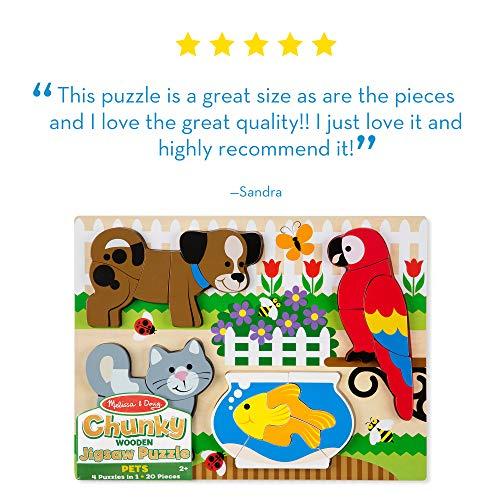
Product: Melissa & Doug Pets Wooden Chunky Jigsaw Puzzle - Dog, Cat, Bird, and Fish (20 pcs)
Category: Toys & Games | Puzzles | Jigsaw Puzzles
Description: Wooden chunky puzzle with 4 animals and 20 total pieces.
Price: $14.44
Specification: ProductDimensions:11.8x1.1x15.8inches|ItemWeight:2.8pounds|ShippingWeight:2.85pounds(Viewshippingratesandpolicies)|DomesticShipping:ItemcanbeshippedwithinU.S.|InternationalShipping:ThisitemcanbeshippedtoselectcountriesoutsideoftheU.S.LearnMore|ASIN:B01B1UE0QC|Itemmodelnumber:1890|Manufacturerrecommendedage:24months-4years